Kerry Butler

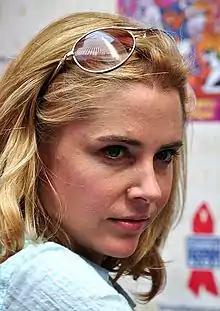
Butler in 2011

The following year, Butler was again featured as a guest star on major television shows. In May 2009 she appeared on an episode of NBC's "30 Rock", as Lyle, a member of a group of New York ladies of leisure with a surprising secret. The following month, she appeared on the ABC series "Cupid" as Debbie, a working-class masseuse who attempts to improve herself to impress her wealthy boyfriend Lance Stillwell (Paul Fitzgerald).